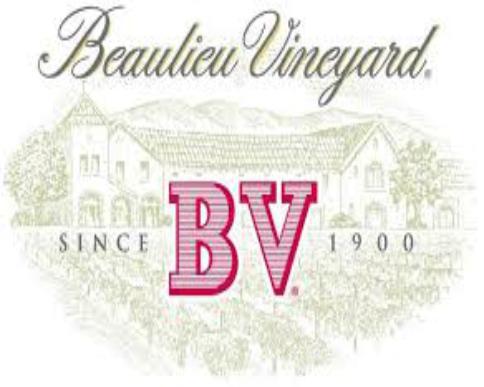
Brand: Beaulieu
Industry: Food